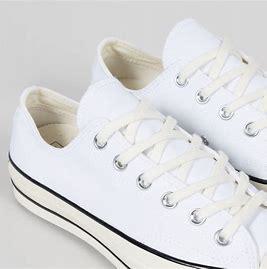
Brand: Converse
Model: Chuck Taylor All Star 70 Ox